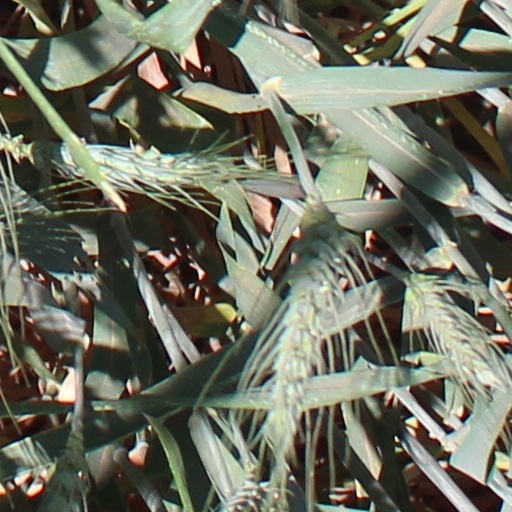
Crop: wheat